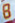
Number: 8